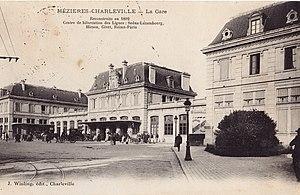
Car te postale ancienne éditée par J. Winling à Charleville: MEZIERES-CHARLEVILLE - La Gare
La gare de Charleville-Mézières est une gare ferroviaire française de la ligne de Soissons à Givet, située à proximité du centre ville de Charleville-Mézières, dans le département des Ardennes, en région Grand Est.